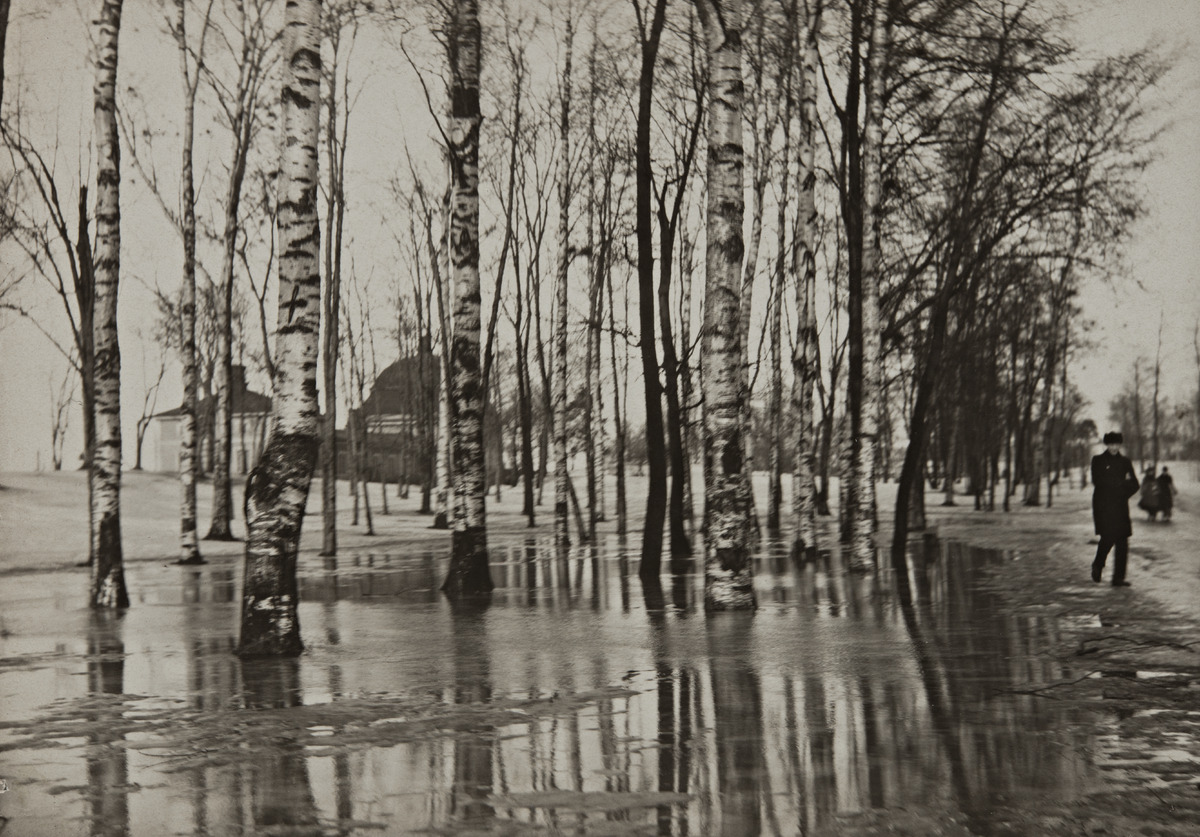
Näkymä Kaisaniemen puistoon, kuvan oikeassa reunassa jalankulkijoita, taustalla näkyy Kaisaniemen keilarata
sisällön kuvaus: Näkymä Kaisaniemen puistoon, kuvan oikeassa reunassa jalankulkijoita, taustalla näkyy Kaisaniemen keilarata. mustavalkoinen
Ajankohta: kuvausaika: noin 1895-1905
Paikka: Suomi, Uusimaa, Helsinki, Kluuvi Helsinki, Kaisaniemen puisto
Aiheet: puistot, talvi, jalankulkijat, miehet, puurakennukset, urheilu, urheilurakennukset, keilailu